Scott Van Slyke

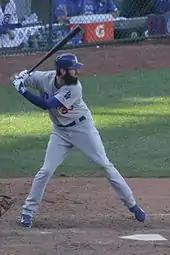
Van Slyke batting

Van Slyke was designated for assignment on December 12, 2012, and removed from the 40-man roster. With Albuquerque at the start of 2013, he hit .397 with 9 homers and 30 RBI in 34 games.